Hindustan Aeronautics Limited

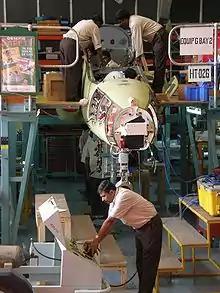
An IAF BAe Hawk being licence-produced at the HAL Hawk production facility in Bengaluru

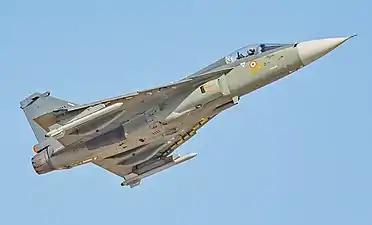

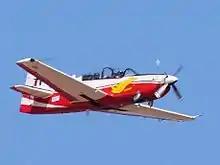
HAL HTT-40 Basic training aircraft

Over the years, HAL has designed and developed several platforms like the HF-24 Marut, the Dhruv, the LUH, and the LCH. HAL also manufactures indigenous products with technology transferred from the DRDO, in association with Bharat Electronics for its avionics and Indian Ordnance Factories for the on-board weapons systems and ammunition.